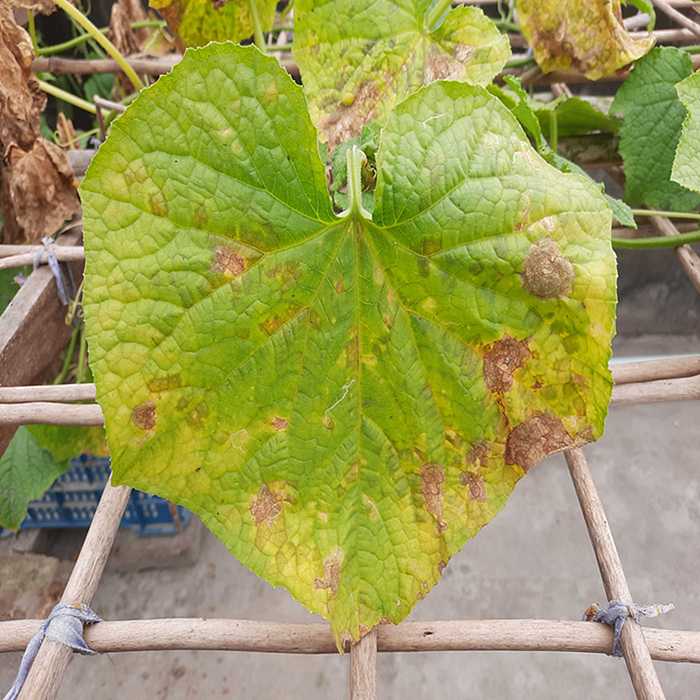
Plant: Cucumber
Label: Anthracnose lesions